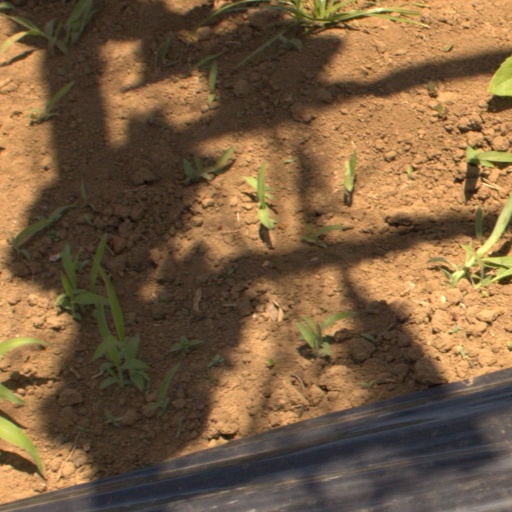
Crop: Jerusalem artichoke